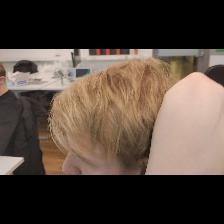
Label: Human